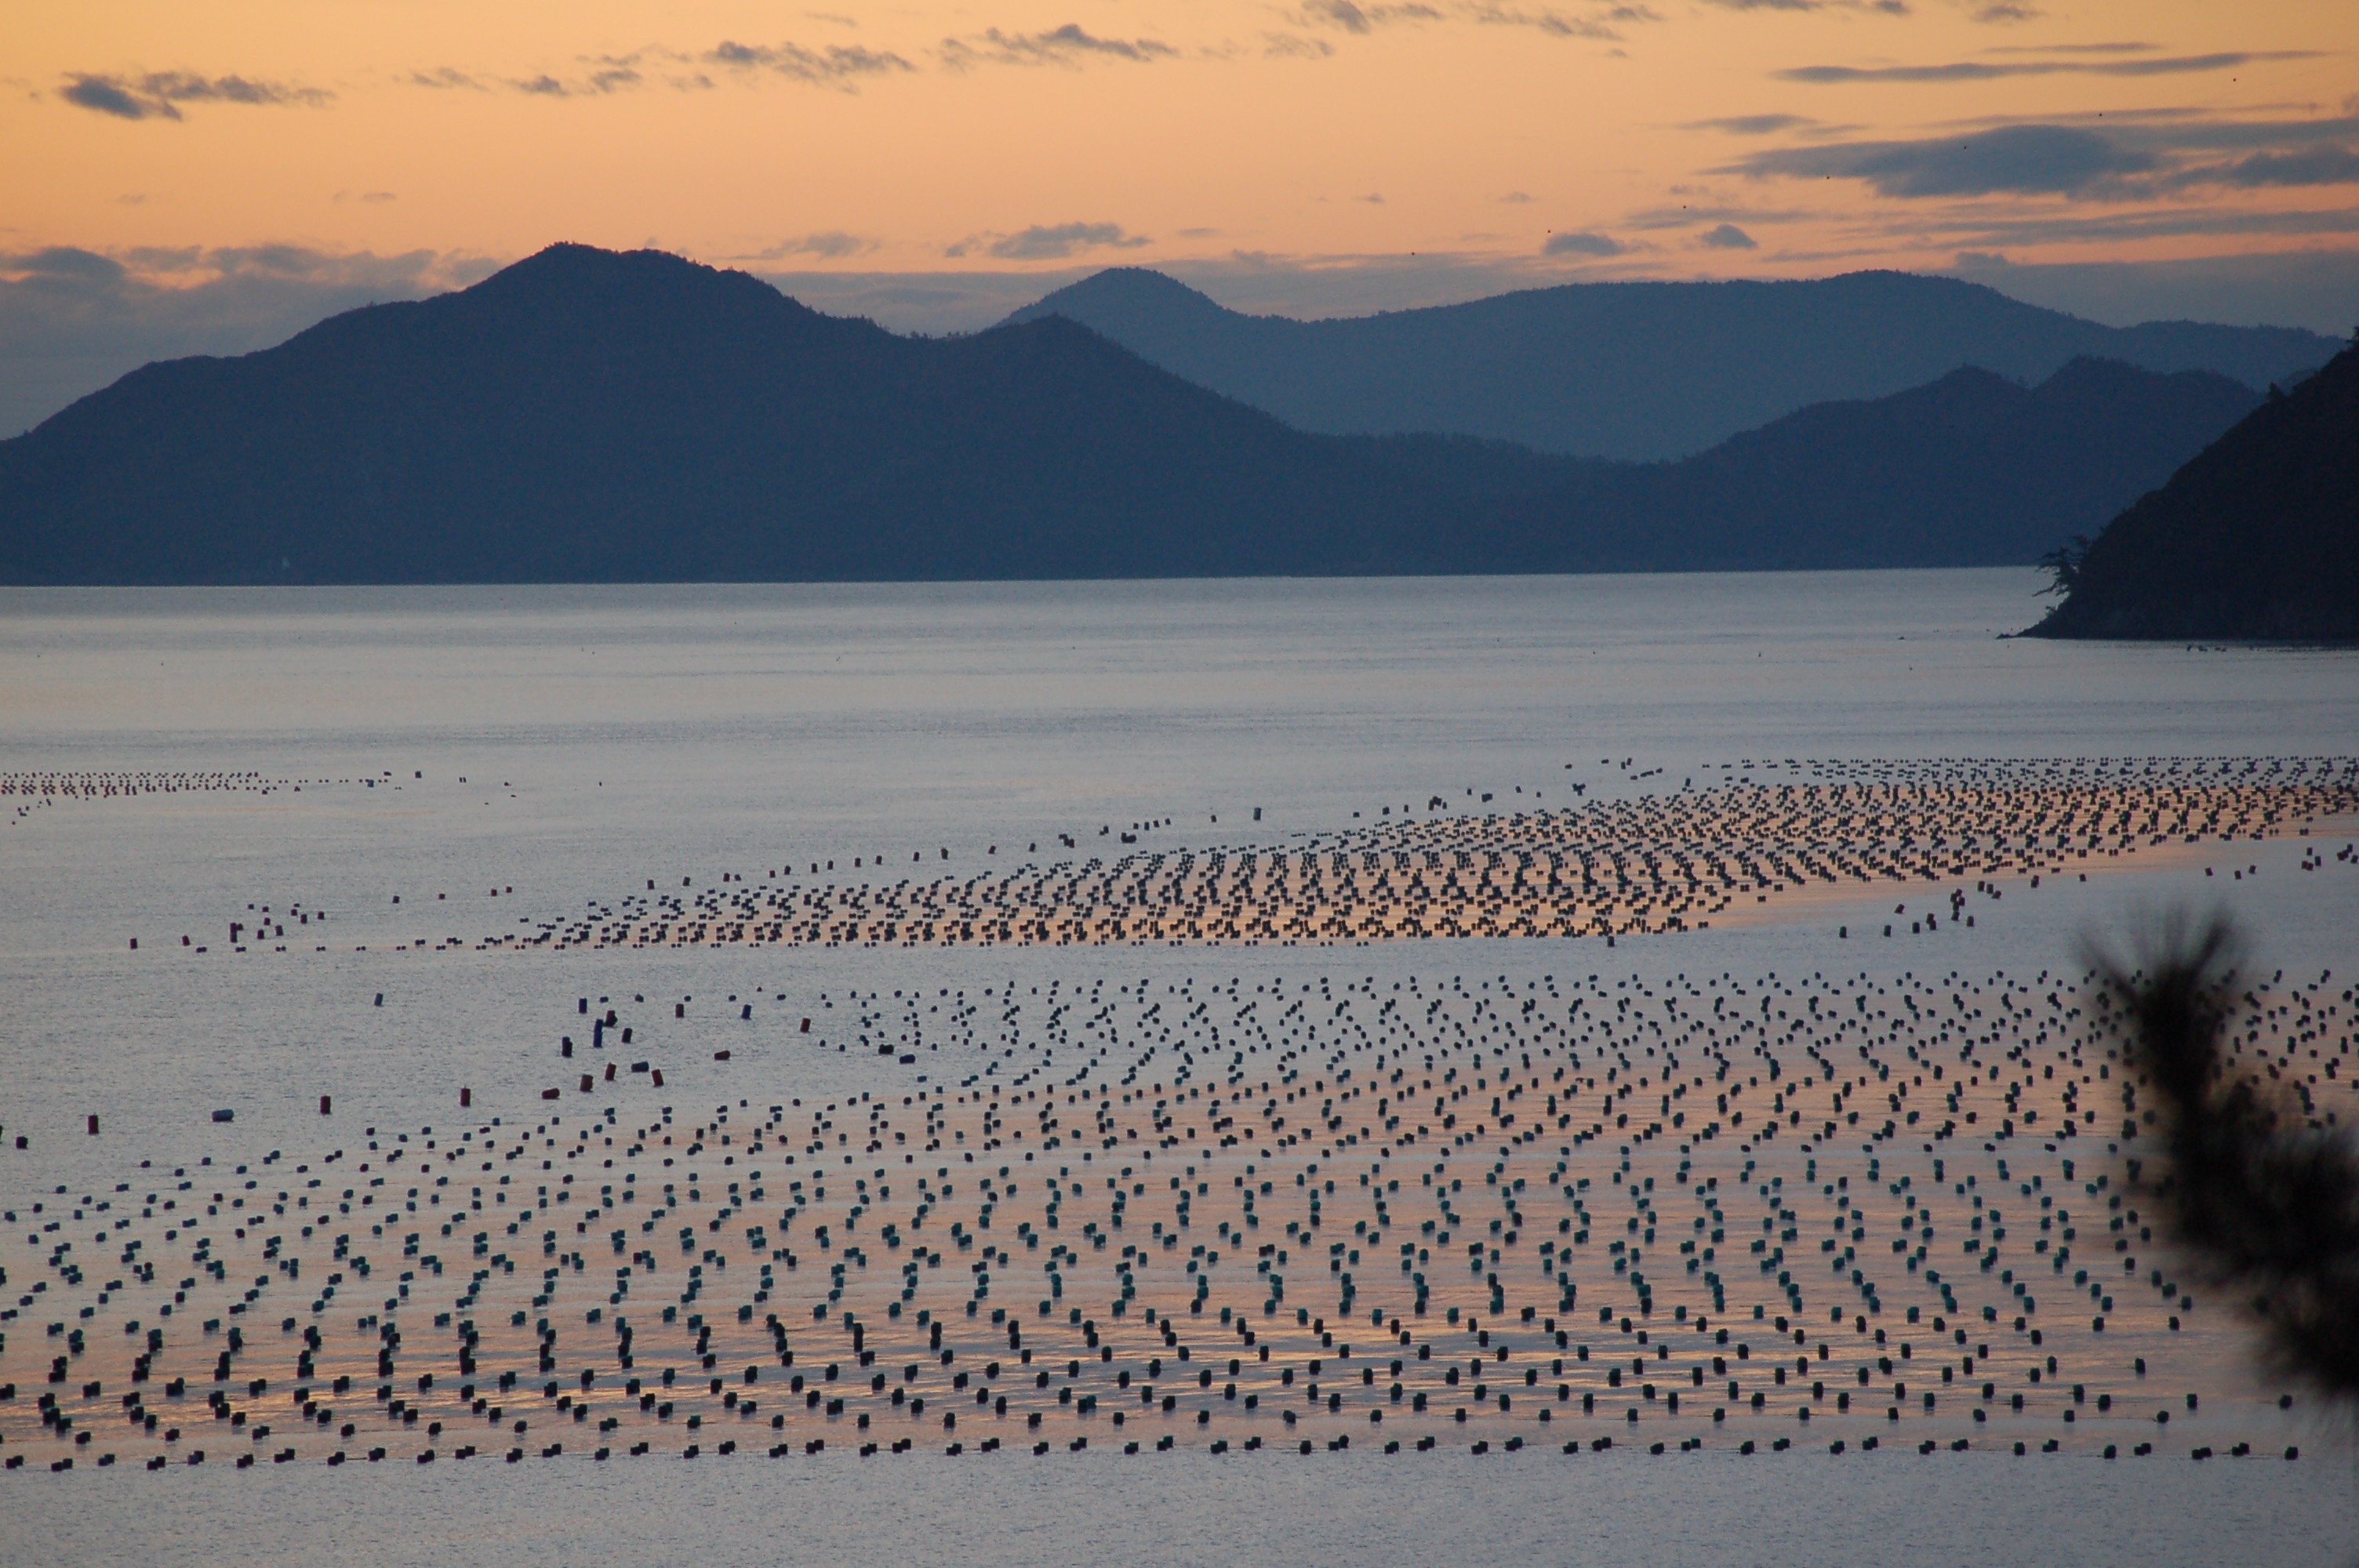
beach, landscape, sea, coast, nature, sand, horizon, sky, sunrise, morning, shore, lake, travel, reservoir, material, habitat, ecosystem, fishery, landform, hainan, natural environment, aeolian landform, the ends of the earth village